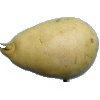
Label: Pear 2